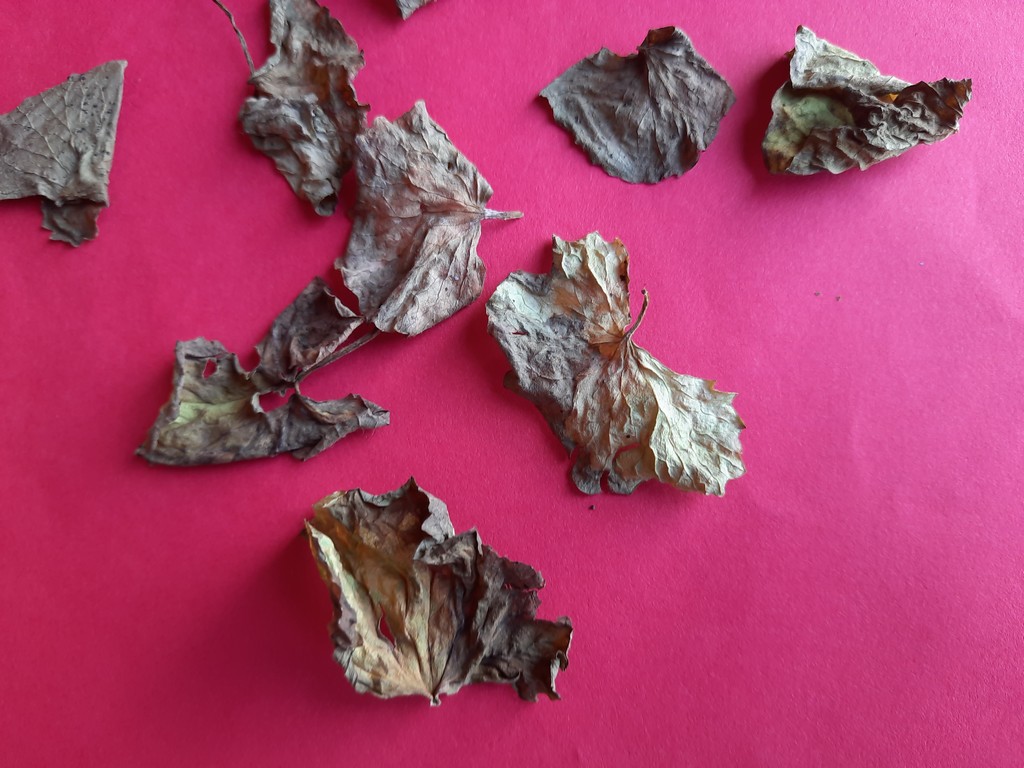
Label: Dried